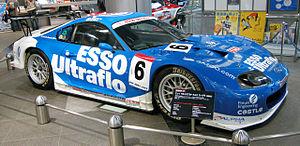
Akira Iida, né le 18 décembre 1969 à Sagamihara, est un pilote automobile japonais engagé dans différents championnats de Grand Tourisme.
Le Team LeMans, est une écurie japonaise fondée en 1969 par l'équipementier Le Mans Co., Ltd.. L'entreprise est basée à Shibuya, un Arrondissement spécial de Tokyo.